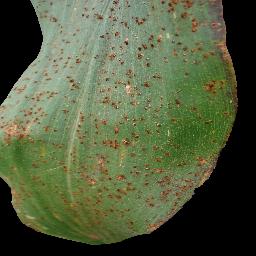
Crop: corn
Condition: (maize)_common_rust